Panathenaea

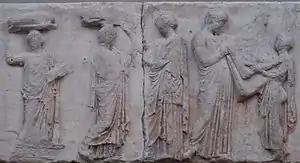
Portion of the Parthenon Frieze that depicts the peplos and the arrephoros

The prize amphoras were the major reward victors received during the festival. People in ancient Greece associated olive oil with Athena because of the mythological story of her gifting the first Moria to Athens, using the tree to claim the city over the god Poseidon. Olive oil and the prize amphoras were associated with power, wealth, and prosperity due to this association with Athena. The standardized versions of these amphoras would typically depict an image of Athena with roosters standing on two columns on each side of the goddess. On the other side of the amphora, there would typically be images related to the event or competition that the amphora was won for. These images were believed to be included in an attempt to show the rest of the world that Athens was the self-proclaimed head of ancient Greek civilization. An armed Athena was meant to indicate that the goddess was the protector of Athens. The roosters supported this image as the people of Athens saw the birds as having a "fighting spirit" with the columns being used to emphasize the rooster's presence.